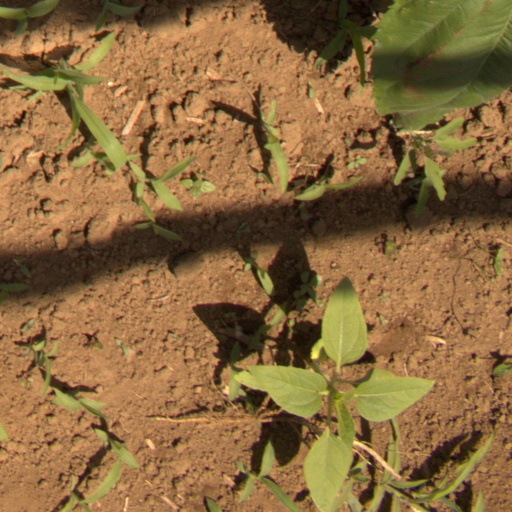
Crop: Jerusalem artichoke